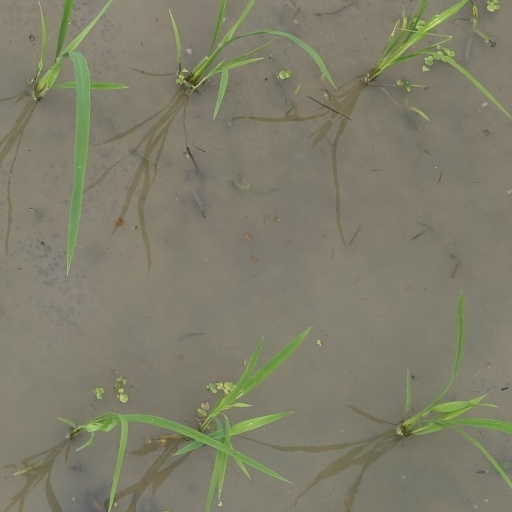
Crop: rice